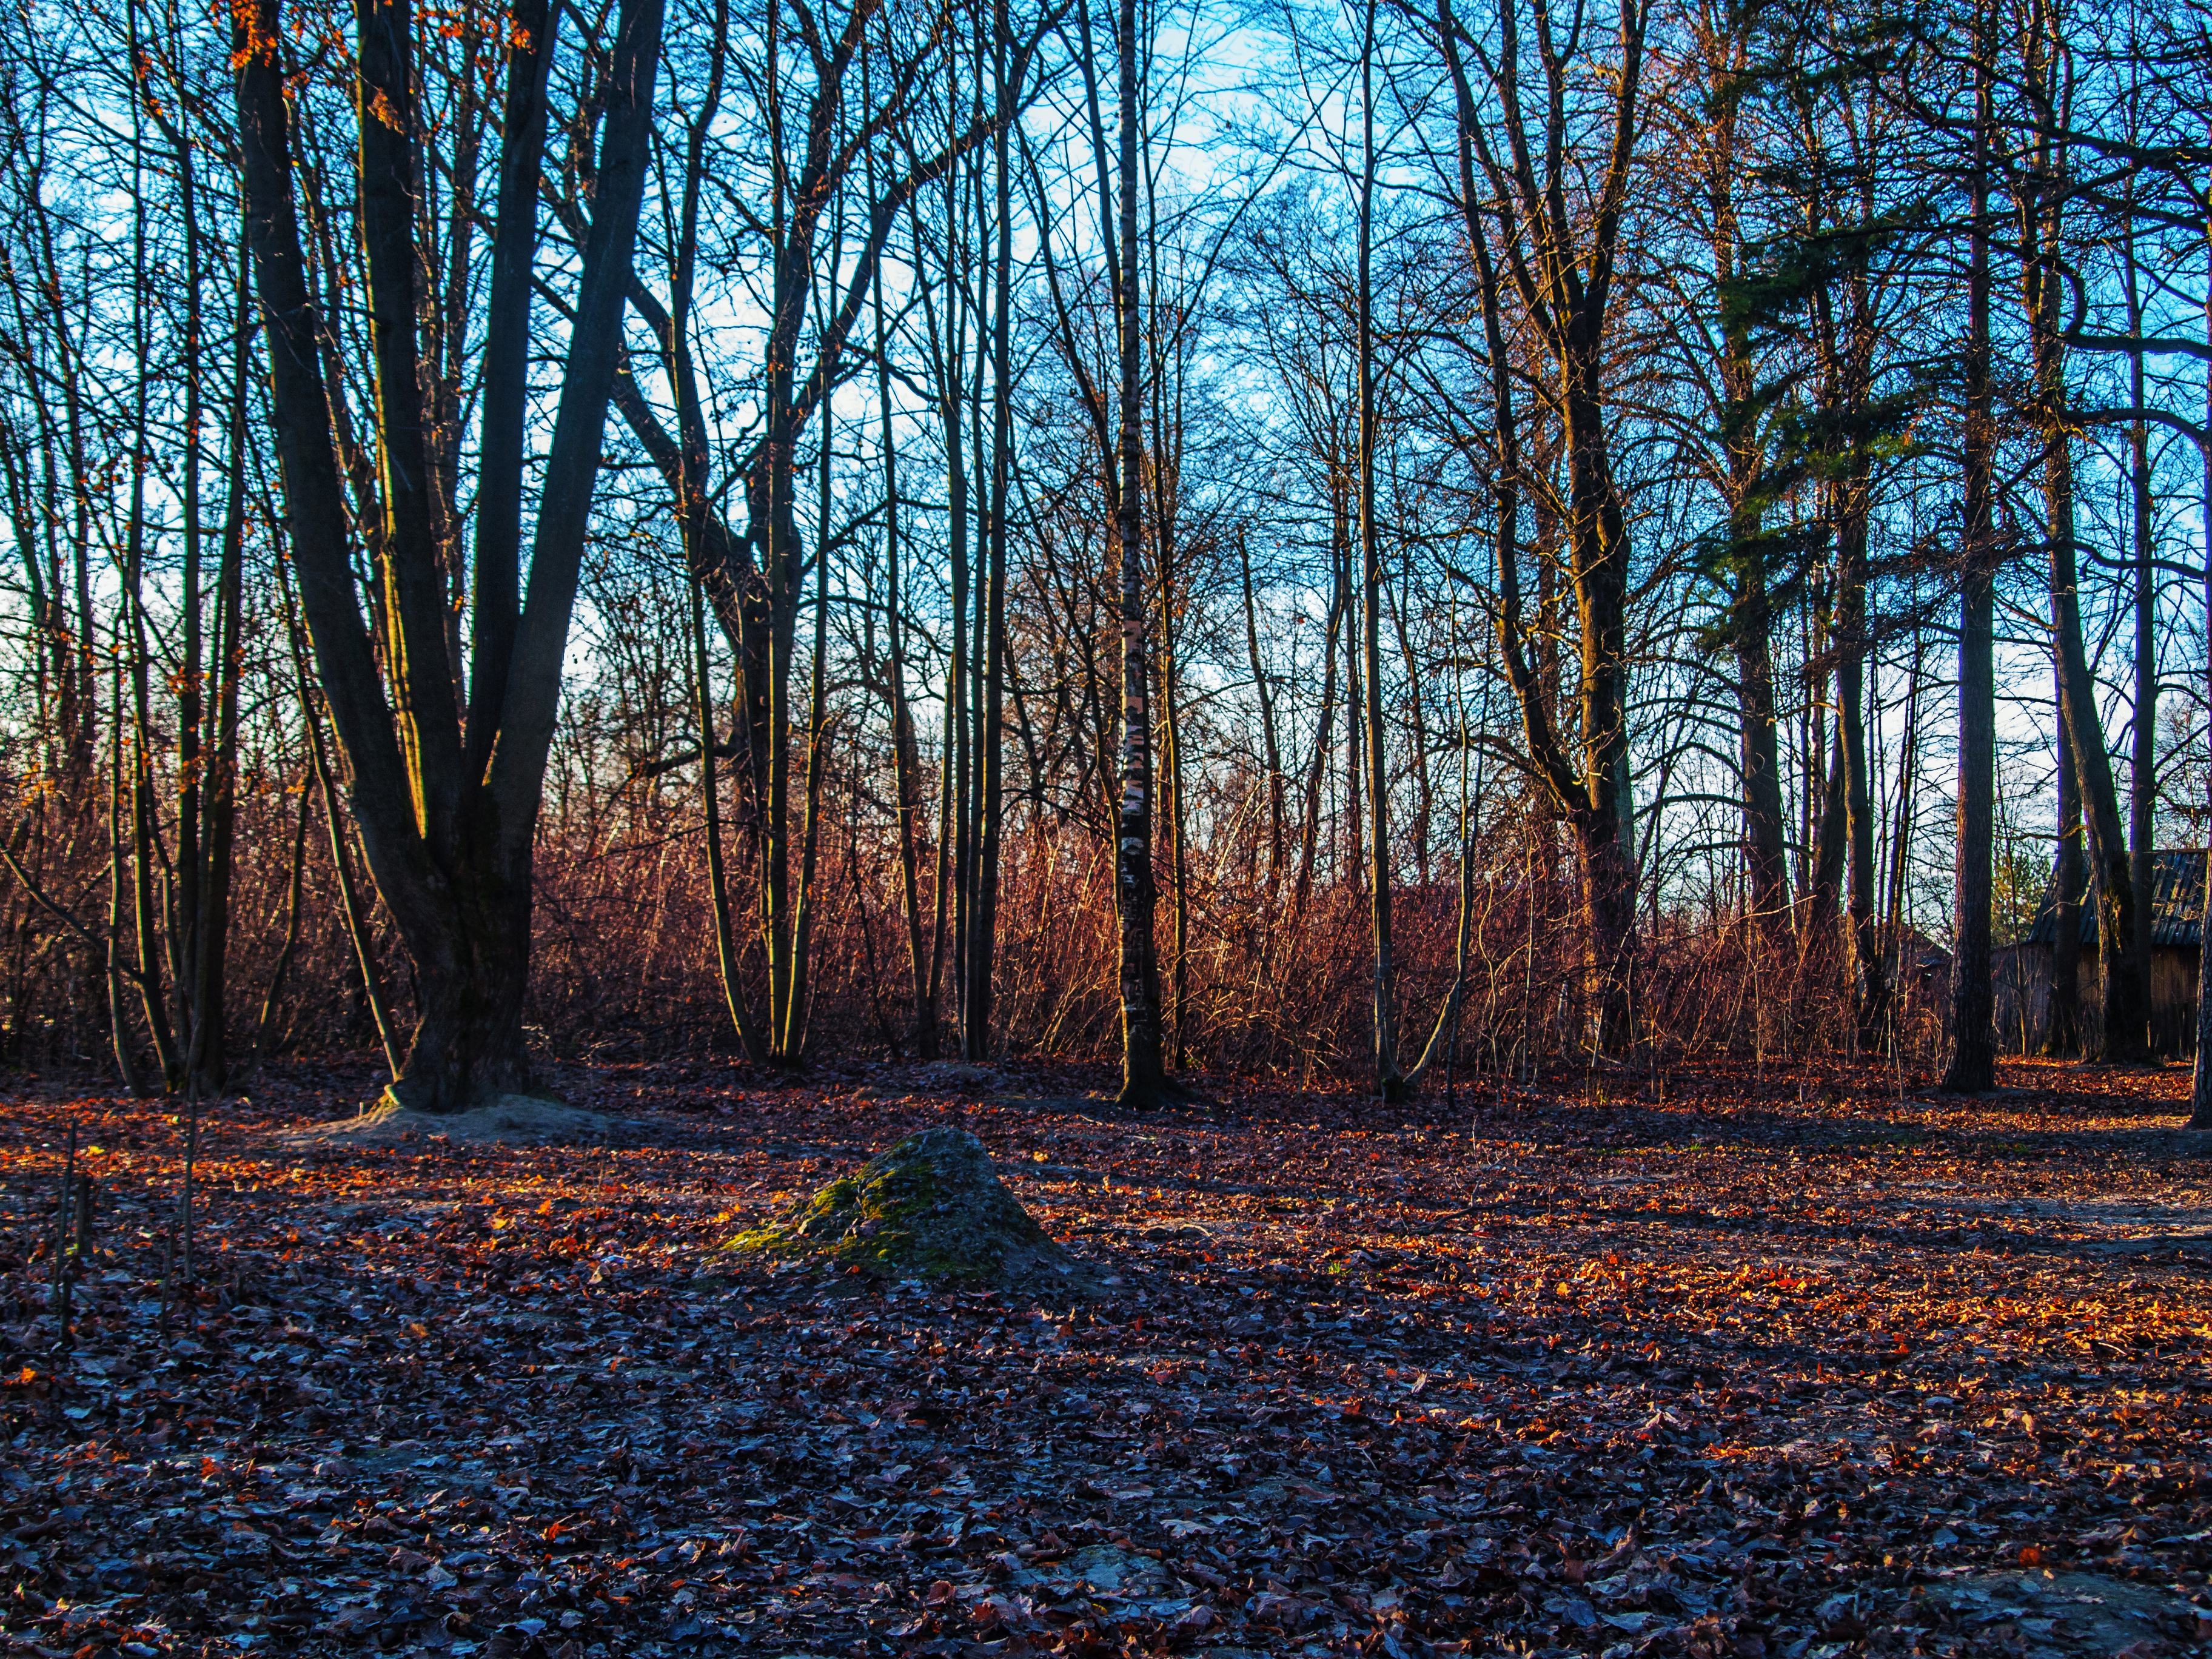
images, brown, sky, People in nature, tree, twig, natural landscape, wood, trunk, biome, grass, landscape, deciduous, Tints and shades, forest, spruce fir forest, woodland, temperate broadleaf and mixed forest, winter, grove, jungle, tropical and subtropical coniferous forests, soil, old growth forest, temperate coniferous forest, Northern hardwood forest, path, plant stem, trail, plant, conifer, road, evening, valdivian temperate rain forest, autumn, pine family, shadow